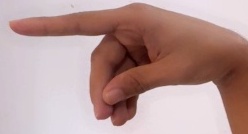
ASL sign: P